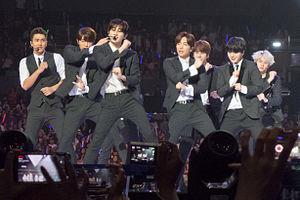
Super Junior, souvent appelé SJ ou SuJu, est un boys band sud-coréen formé à Séoul par SM Entertainment en 2005.